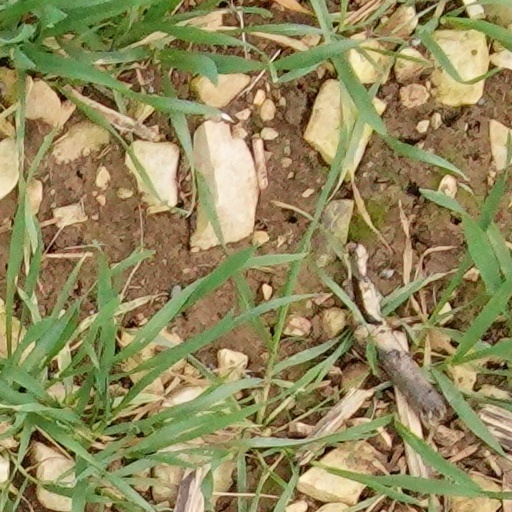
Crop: wheat